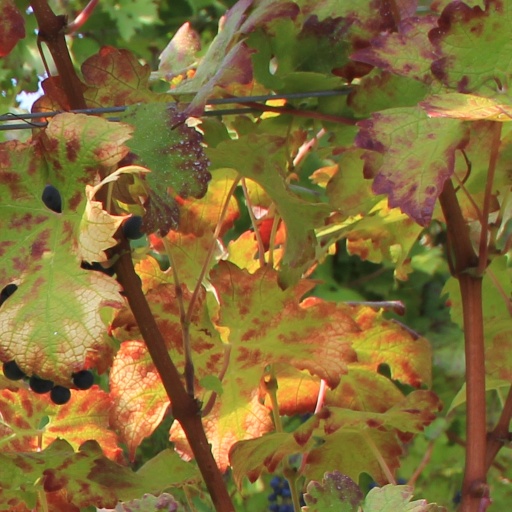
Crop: grape